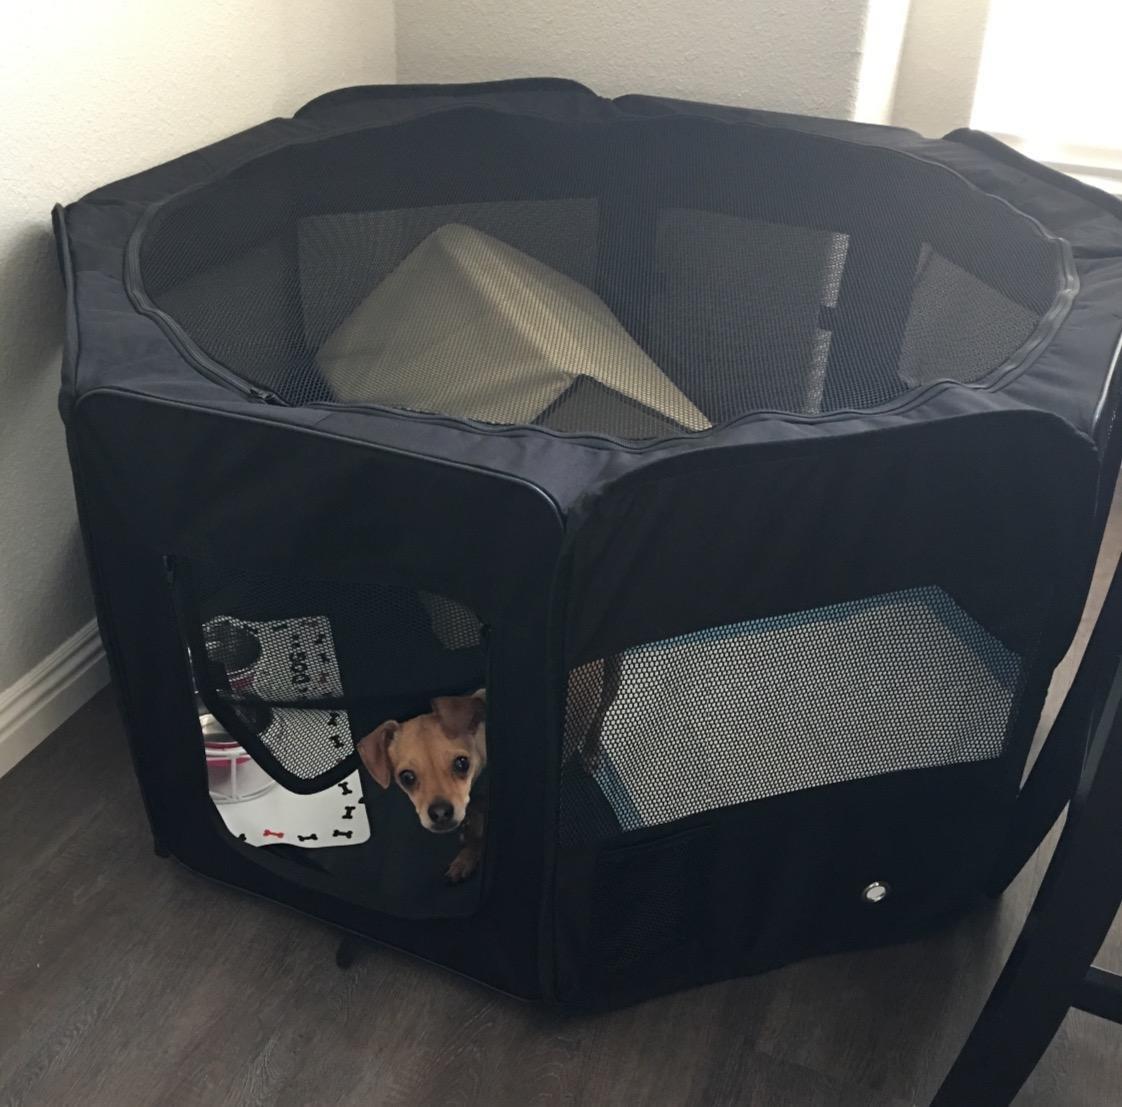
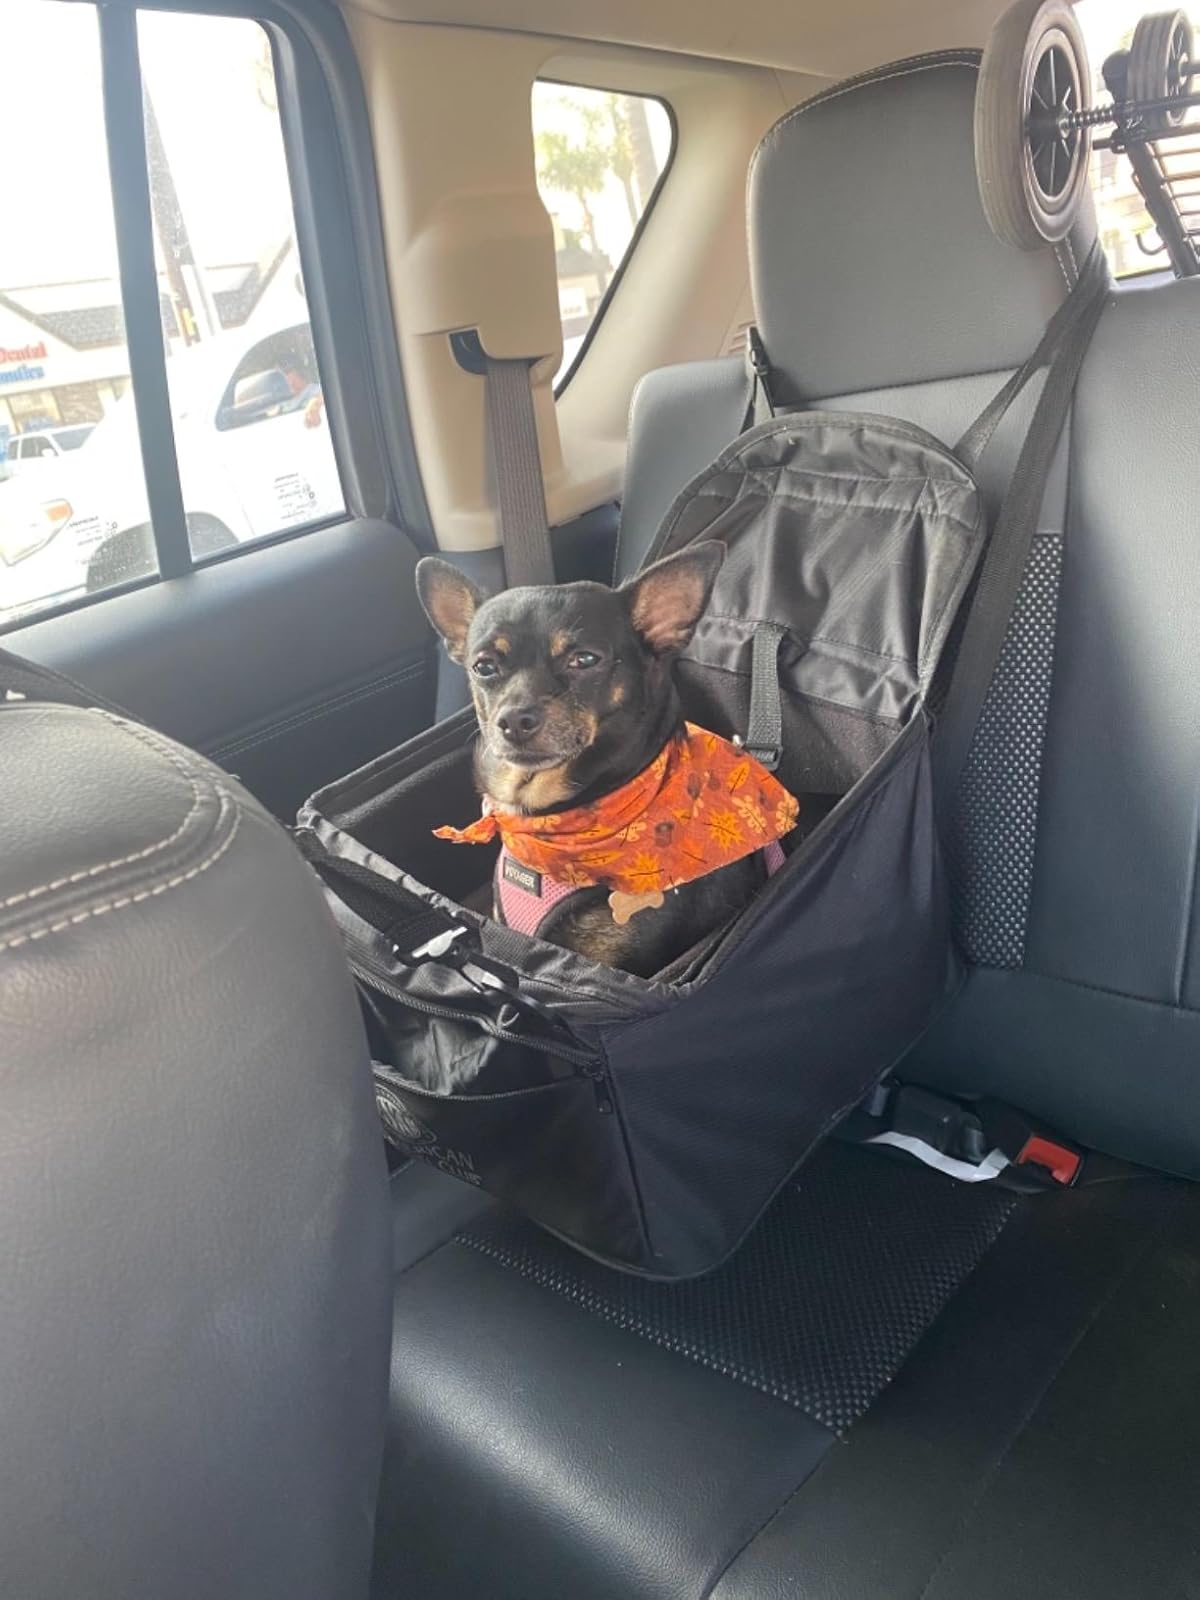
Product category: items_kennel
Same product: no